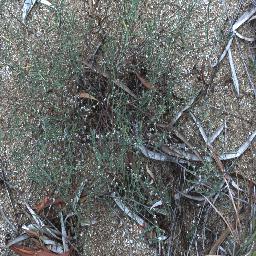
Label: negative